Glanum

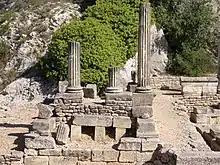
The Temple of Valetudo, about 39 BC

The first Roman forum in Glanum was built around 20 BC, at about the time that Glanum was given the title of "oppidum latinum".